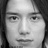
Emotion: neutral